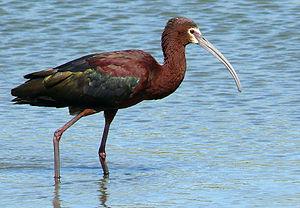
L'Ibis à face blanche est une espèce d'oiseau aquatique, qualifié d'échassier, appartenant à la famille des Threskiornithidae.
La province de Santa Fe est une province du Centre-Est de l'Argentine. Sa capitale est la ville de Santa Fe.
La province de Córdoba est une province de l'Argentine. Située dans le centre-nord du pays, elle est parfois appelée le « Cœur de l'Argentine ». Sa capitale est Córdoba, la deuxième plus grande ville du pays. La province a une superficie de 165 321 km² et une population de 3 567 654 habitants en 2015, ce qui en fait la deuxième province la plus peuplée du pays, après celle de Buenos Aires.
Le Paraná est un fleuve qui s'écoule des hauts plateaux brésiliens vers l'Argentine pour se jeter dans l'océan Atlantique. Avec ses affluents, il constitue le troisième réseau hydrographique du monde, après ceux de l'Amazone et du Congo.